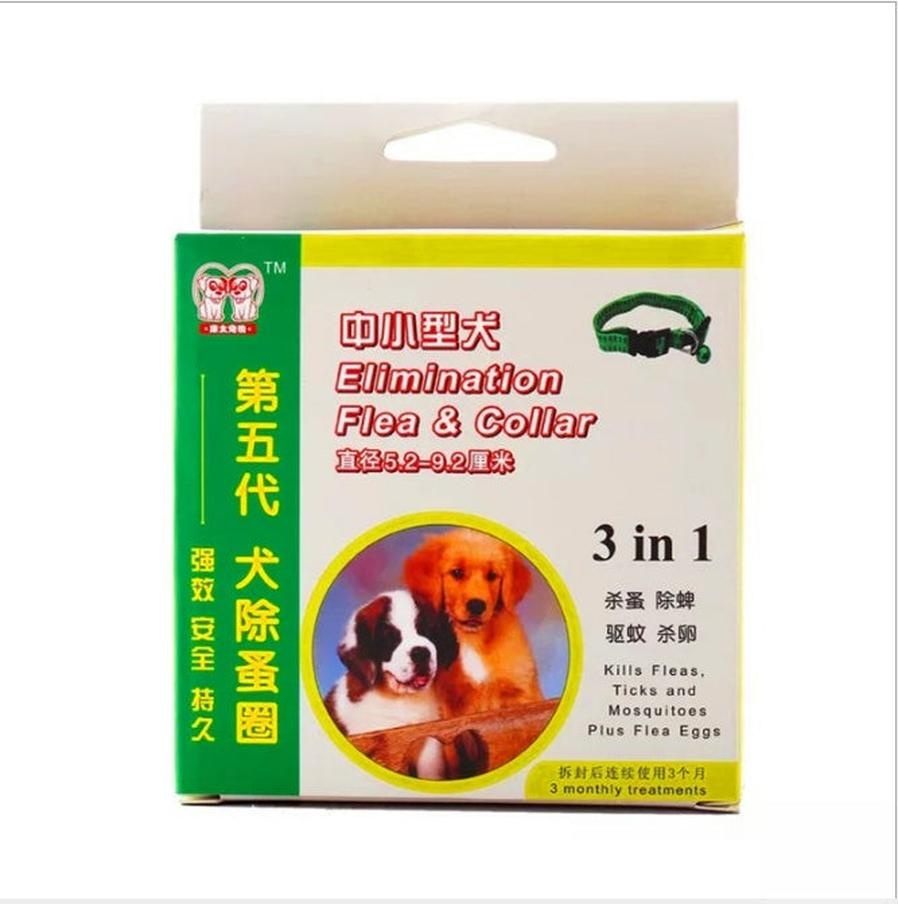
JMT-073034 Adjustable Dog Collar with Diameter Options for Small, Medium, and Large Breeds
Introducing the JMT-073034 Adjustable Dog Collar, a versatile choice designed to accommodate small, medium, and large breeds. This collar features multiple diameter options to ensure a comfortable fit for your furry friend. For larger breeds, the collar expands from 9.2 to 14.2 cm in diameter, while for small and medium breeds, it adjusts from 5.2 to 9.2 cm. The adjustable design not only caters to your pet's growth but also allows for easy customization, making sure you can find the perfect fit for your dog. Crafted for durability and comfort, the JMT-073034 Adjustable Dog Collar is suitable for everyday wear, whether you're going for a walk in the park or enjoying quality time at home. Its user-friendly adjustable mechanism ensures that you can quickly and easily modify the size as needed. Make a practical choice for your dog’s accessories with the JMT-073034 Adjustable Dog Collar, providing both functionality and versatility without compromising on comfort.
Brand: Pet Collars >>
Category: Animals & Pet Supplies > Pet Supplies > Pet Collars & Harnesses > Flea Collars